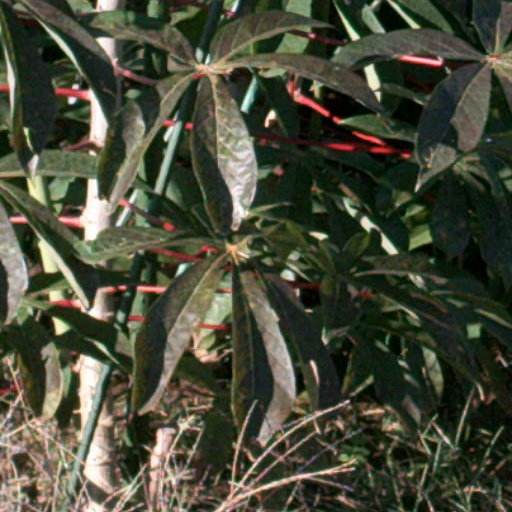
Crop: cassava